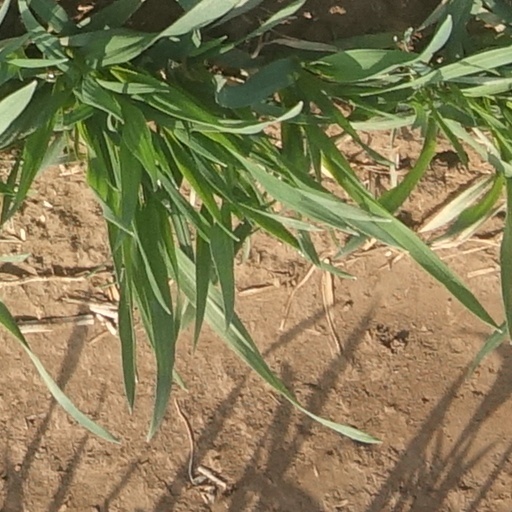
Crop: wheat